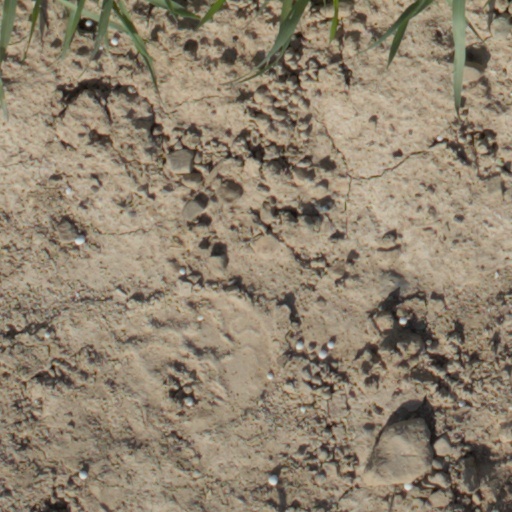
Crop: wheat